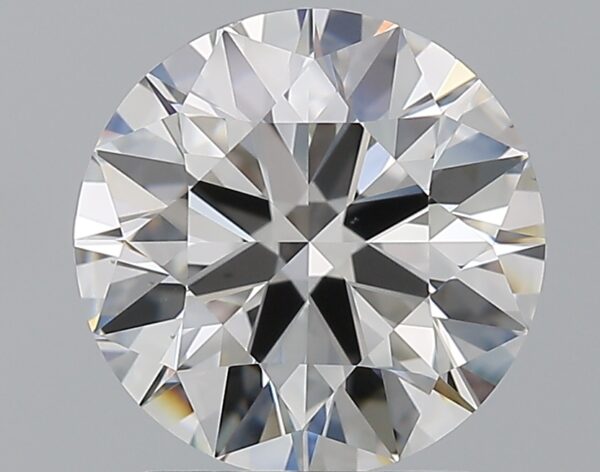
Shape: round
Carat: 2
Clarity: VS1
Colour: F
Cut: EX
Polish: EX
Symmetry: EX
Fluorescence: N
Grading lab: GIA
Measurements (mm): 8.09 x 8.13 x 4.94